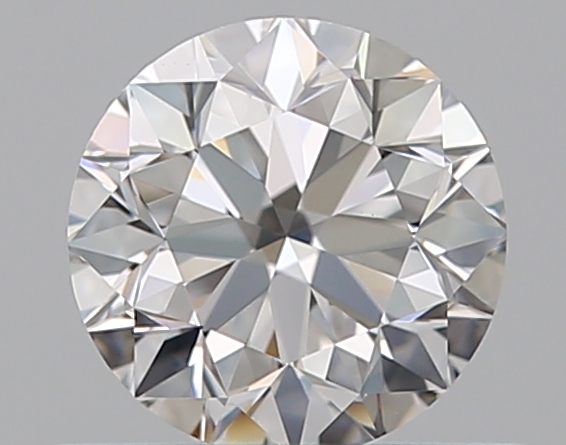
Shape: round
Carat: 0.5
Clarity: VVS2
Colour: D
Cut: VG
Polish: EX
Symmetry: EX
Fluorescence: N
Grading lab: GIA
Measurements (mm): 4.93 x 4.97 x 3.19